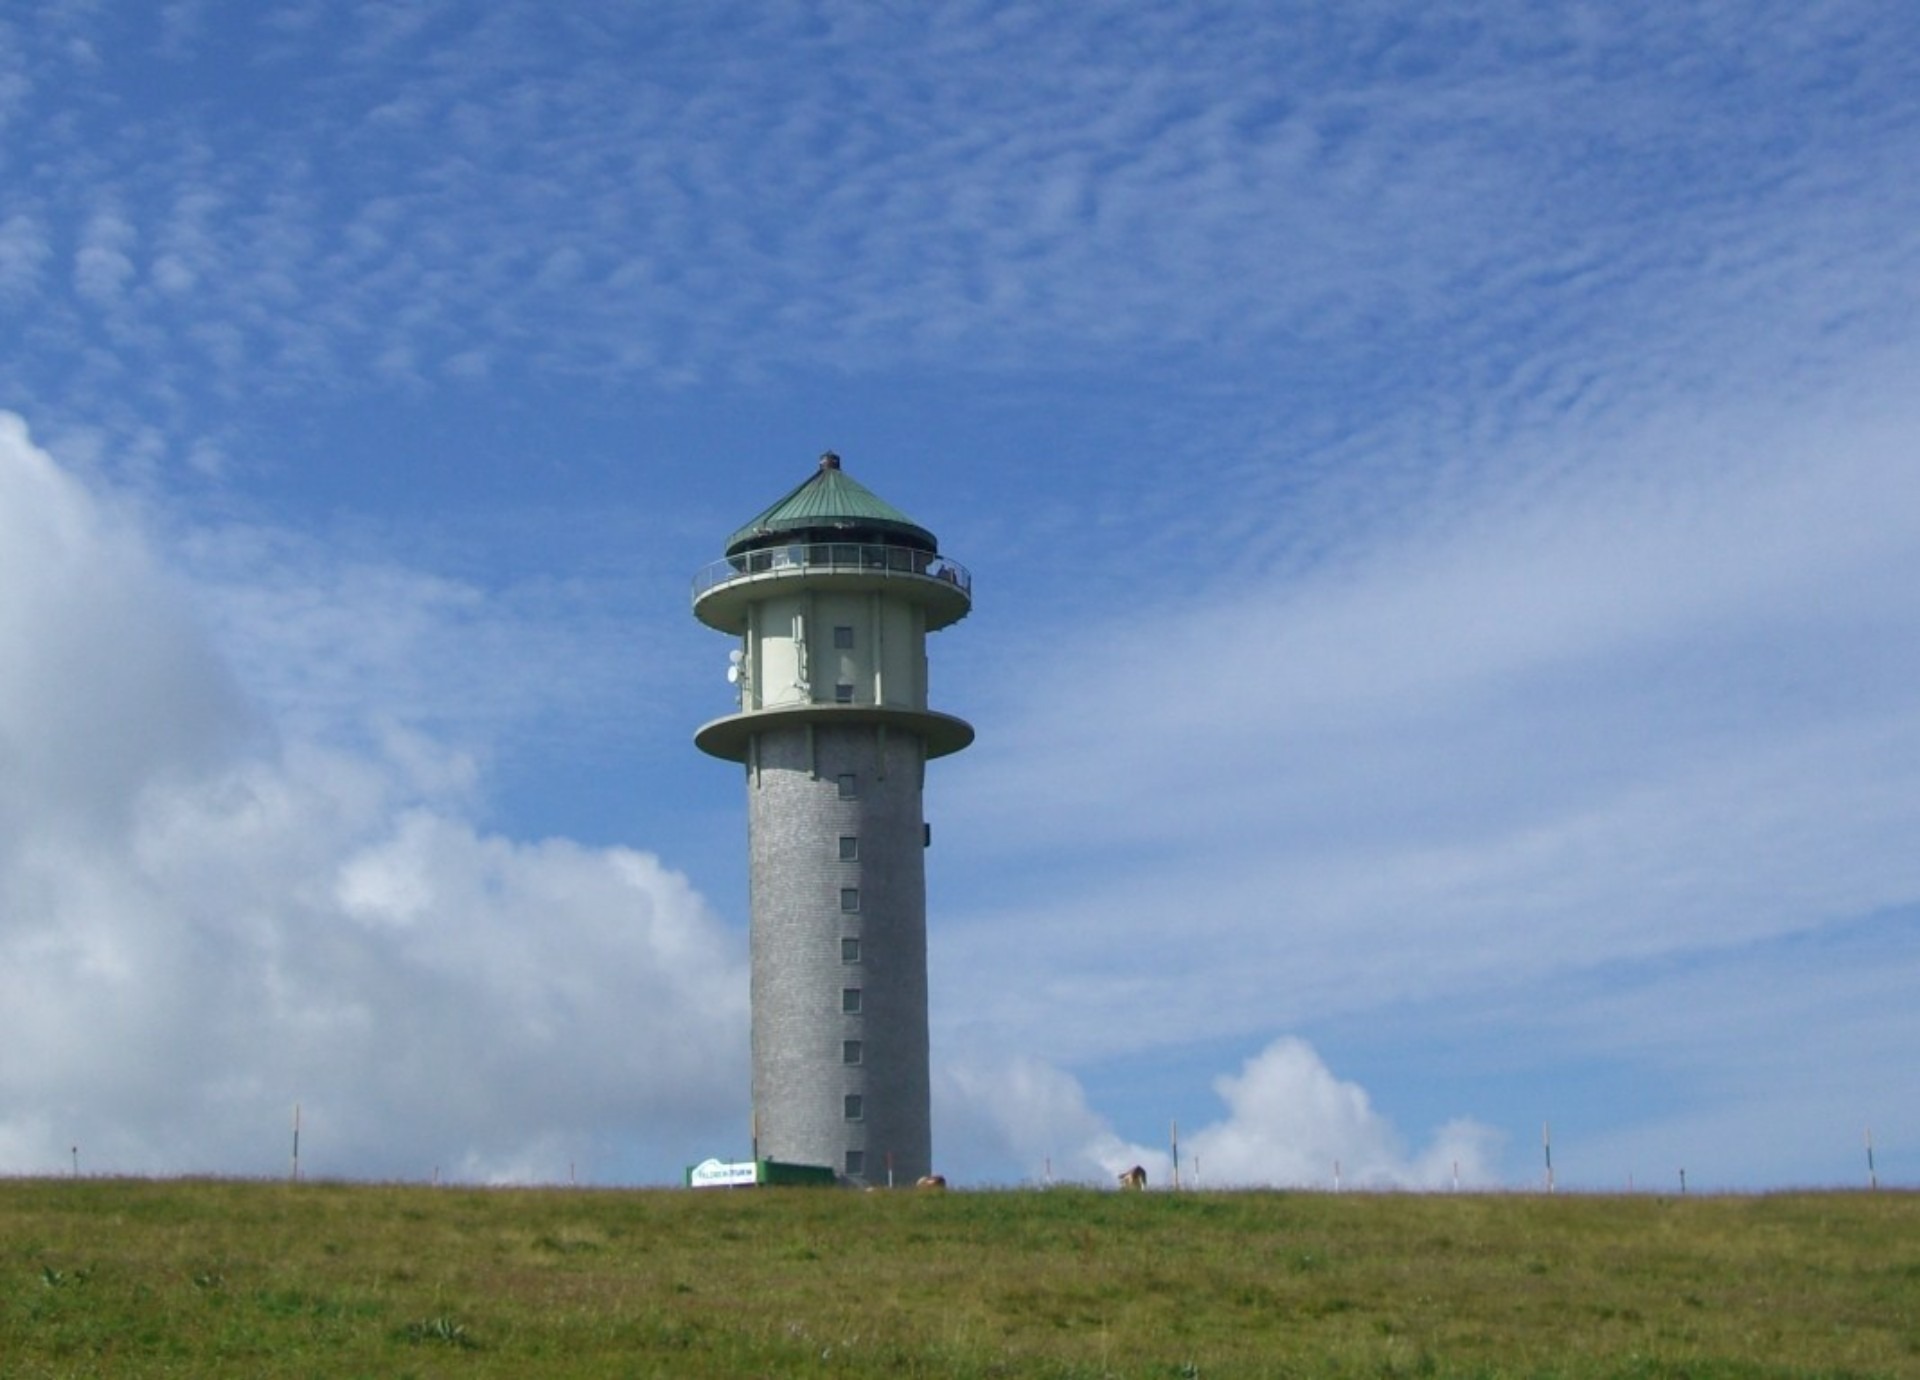
sea, coast, cloud, lighthouse, sky, tower, blue, clouds, feldberg, black forest, control tower, box hill tower